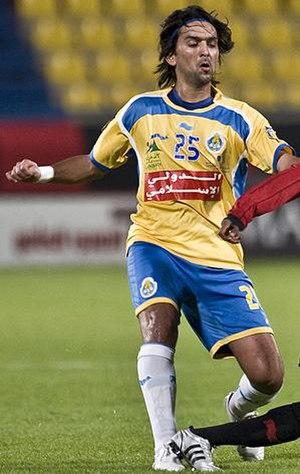
Nashat Akram Ali est un footballeur international irakien évoluant au poste de milieu de terrain offensif au sein de la sélection irakienne.